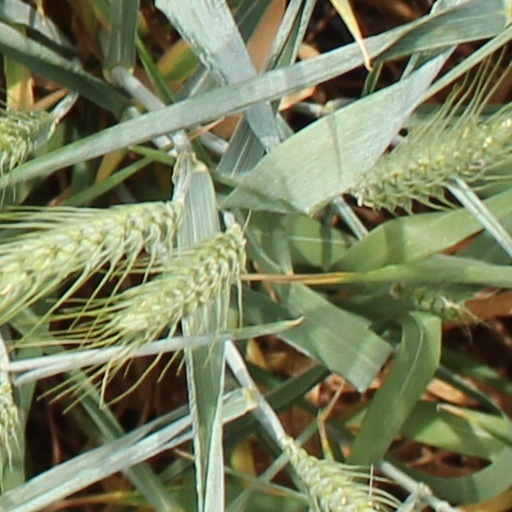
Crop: wheat